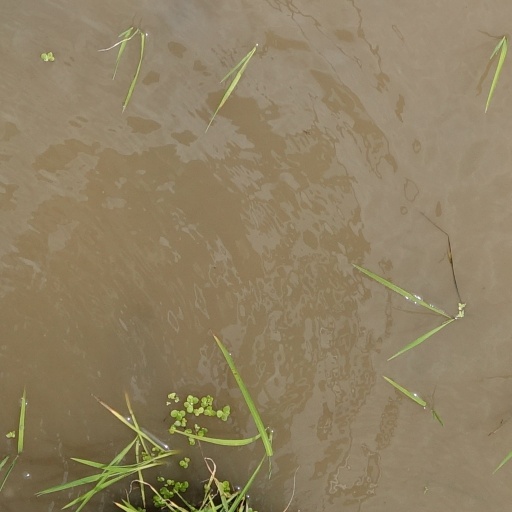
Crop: rice